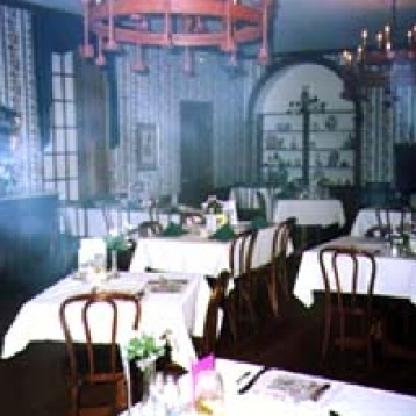
Scene: Indoor